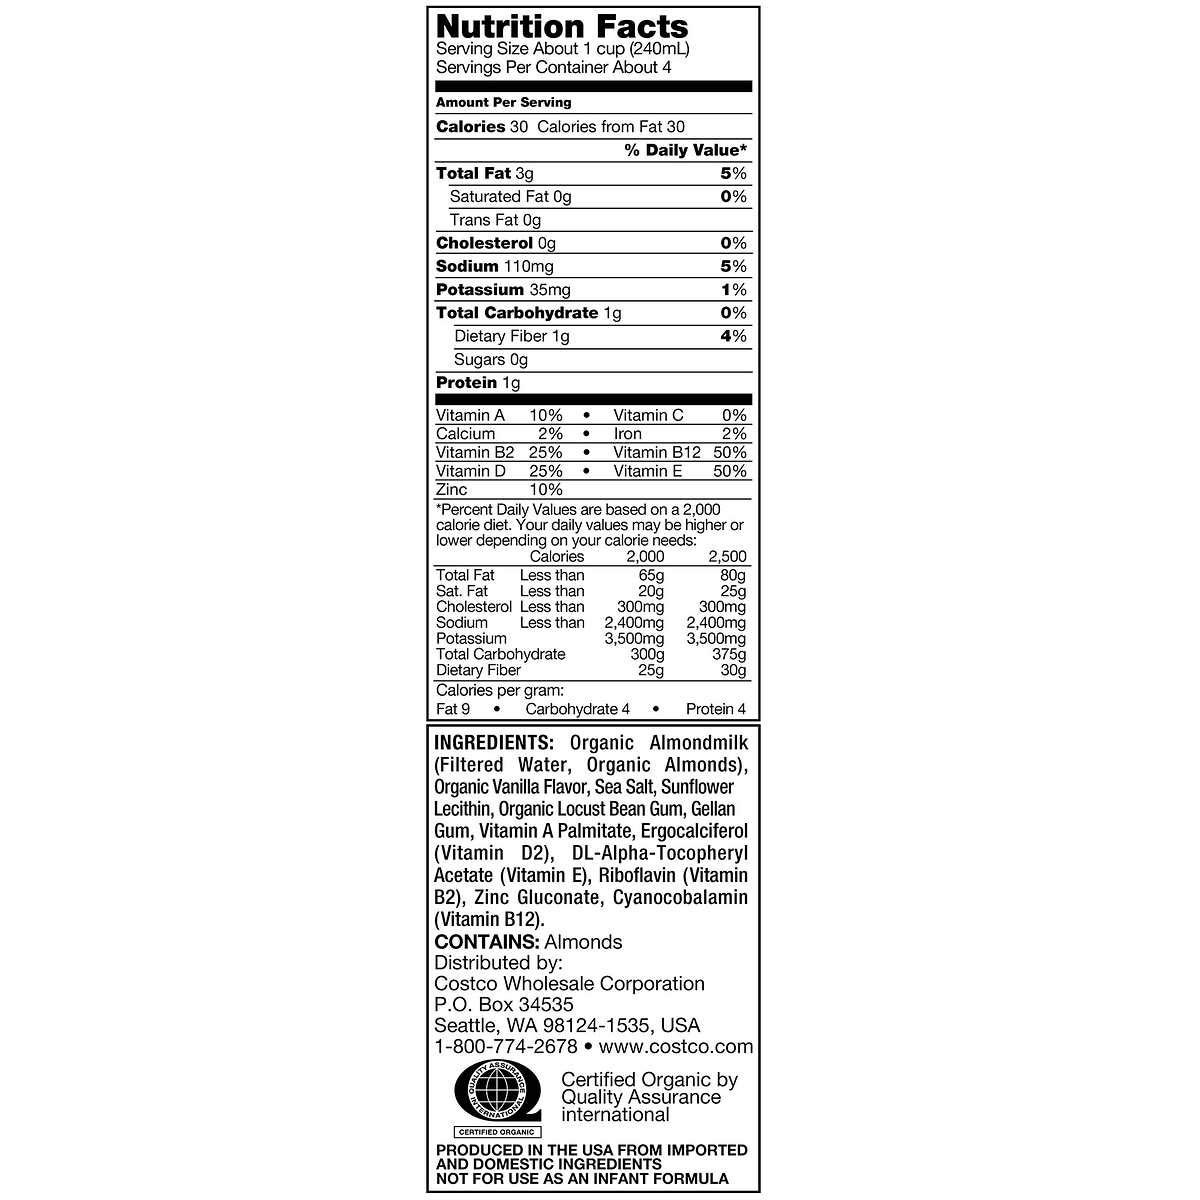
Item Name: Kirkland Signature Organic Almond Unswtd Beverage, 31.9 Fl Oz (Pack of 6)
Bullet Point 1: The package length of the product is 19.3 centimeters
Bullet Point 2: The package width of the product is 19.8 centimeters
Bullet Point 3: The package height of the product is 21.3 centimeters0
Bullet Point 4: The package weight of the product is 13.5 pounds
Value: 192.0
Unit: Fl Oz

Price: 9.99